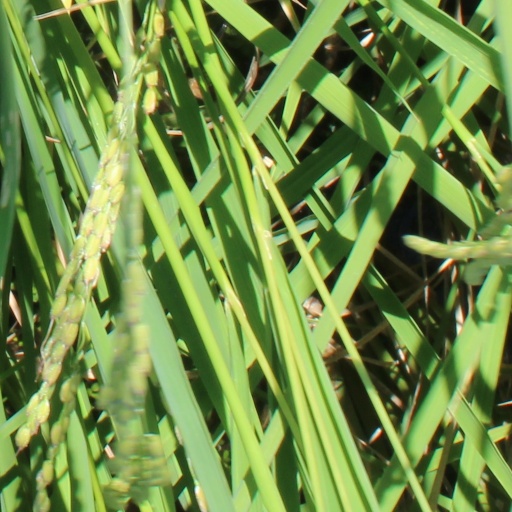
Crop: rice